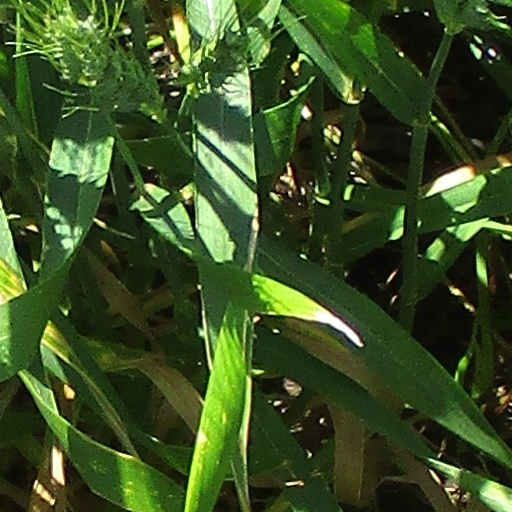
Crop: wheat